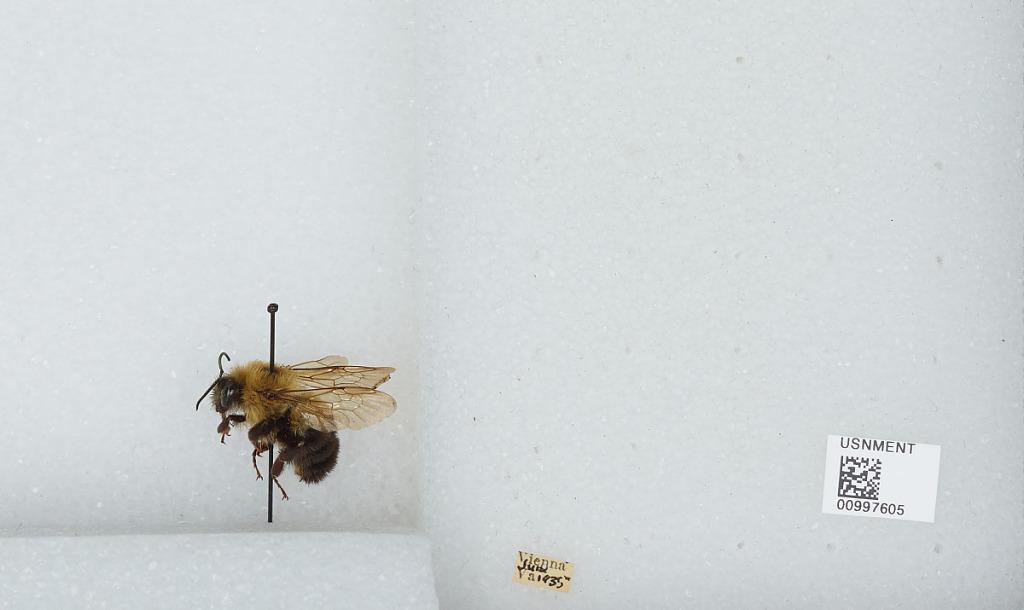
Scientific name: Bombus (Pyrobombus) bimaculatus Cresson
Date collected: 1935-6-
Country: United States
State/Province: Virginia
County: Fairfax
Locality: Vienna
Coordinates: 38.9, -77.2667